Belmont Castle, Graubünden

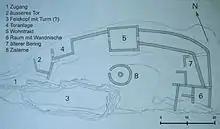
Floor plan of Belmont Castle

The castle was built near the, now abandoned and vanished, Walser village of Fidaz near Flims. It was built on a rocky spire with sheer cliffs on the north and east sides. Very little is known about the construction history and layout of the castle. However, there were two semi-circular ring wall that wrapped around the east, north and north-west sides of the peak with the inner one built first followed by the outer later. The walls connected at least three buildings. The central and eastern building were probably residences. In the center of the half-circle is a deep cistern. On the southern side of the castle is a smaller rocky peak that stands about above the castle and has a flat top that is about . No stone ruins have been found on the small peak, so it was probably topped with one or more wooden buildings.